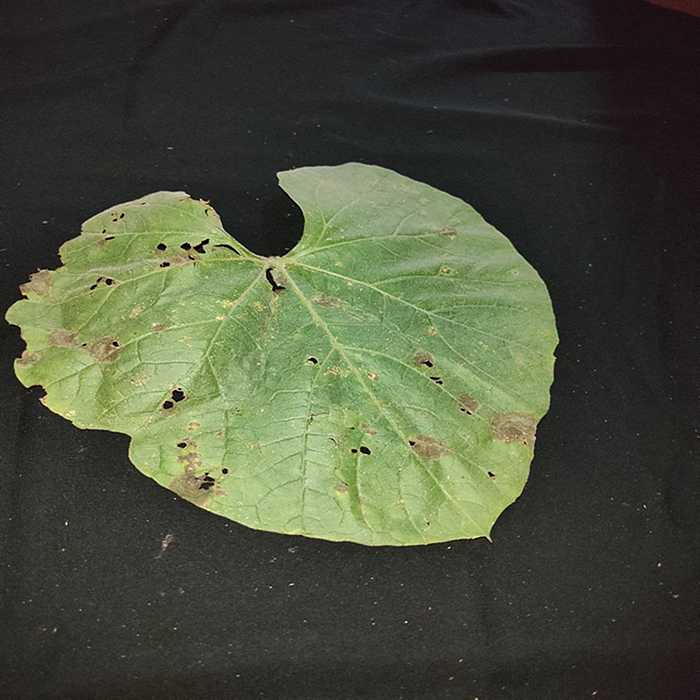
Plant: Bottle gourd
Label: Anthracnose